Palmer Glacier

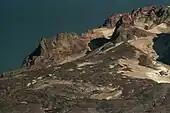
Palmer Glacier in mid-autumn

During the summer ski season (approximately May through September), the upper half of the "Palmer Chairlift" terrain is divided into lanes. Lanes nearest the lift are open to the public, while the others are allocated to ski and snowboard camps, ski coaches, and other organizations. Typically the camps and coaches begin their skiing/boarding earlier in the day and finish before public closure which allows the public to access the entirety of the terrain.